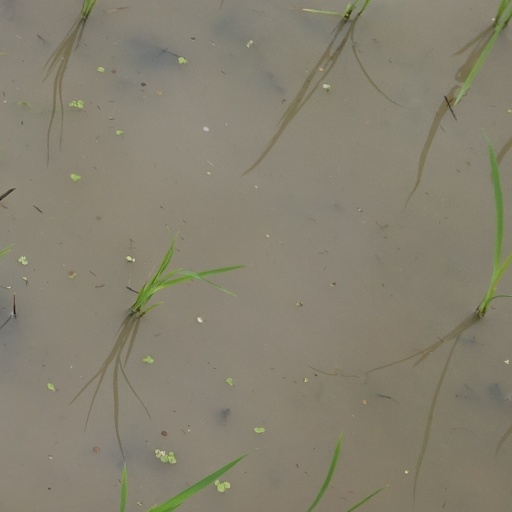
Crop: rice